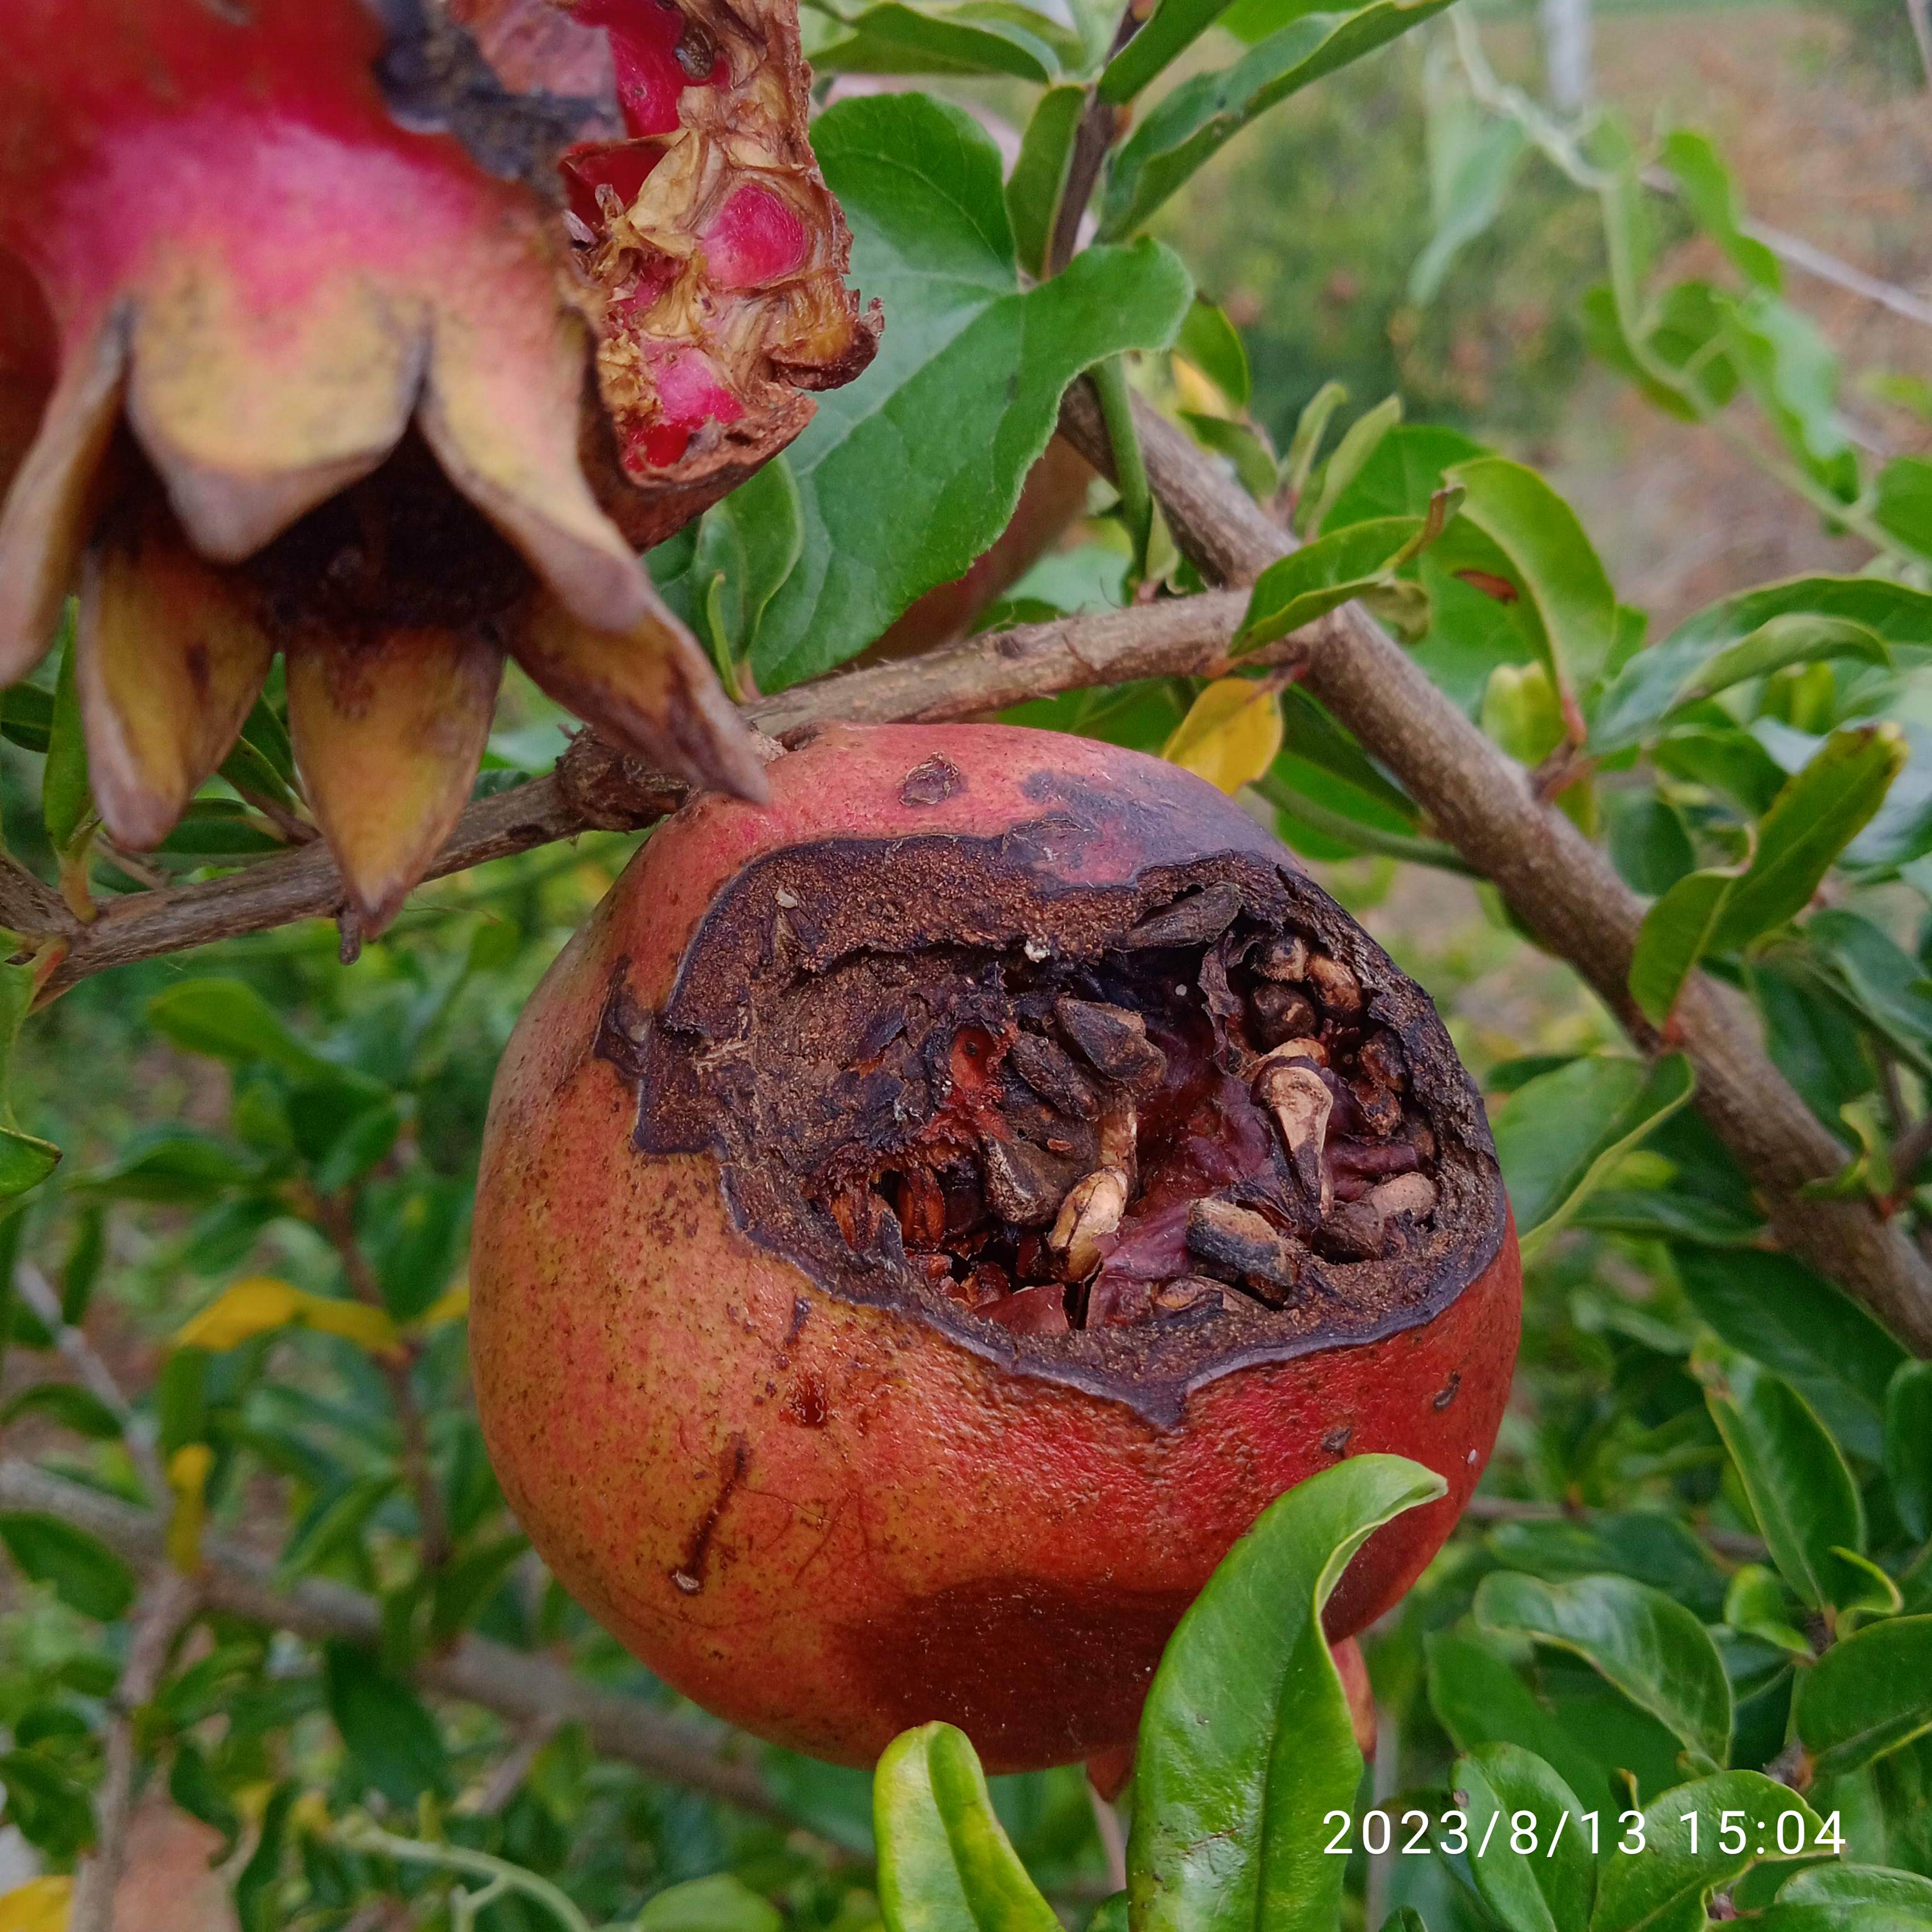
Label: Bacterial_Blight